Hornchurch Country Park

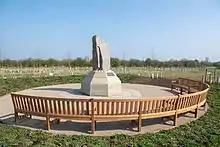
The central memorial area is surrounded by wildflowers and a 12m long bench.

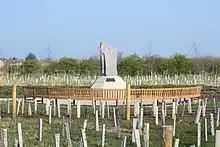
Over 4000 trees were planted surrounding the central memorial.

The Memorial Woodland is in the south of the park and consists of over 4000 trees planted by volunteers, alongside sponsored memorial benches, wildflowers and a wetland area. The woodland aims to remember all those who lost their lives during the COVID-19 pandemic, and recognise the significant efforts and sacrifices of key workers and Havering residents. The memorial is centrally located within the borough, acknowledging the role that parks played in supporting the mental and physical health of residents during lockdowns.